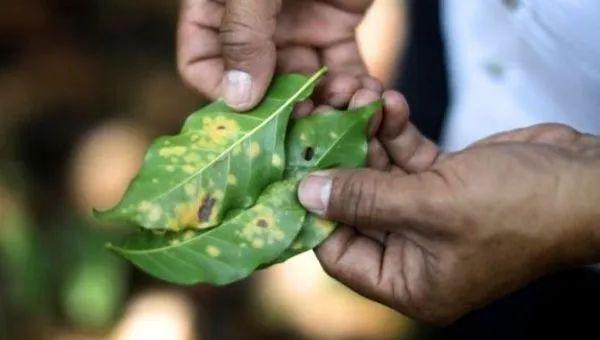
Plant: Coffee
Disease: coffee leaf rust